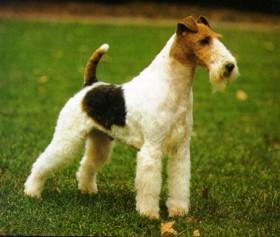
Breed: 226-n000057-wire_haired_fox_terrier